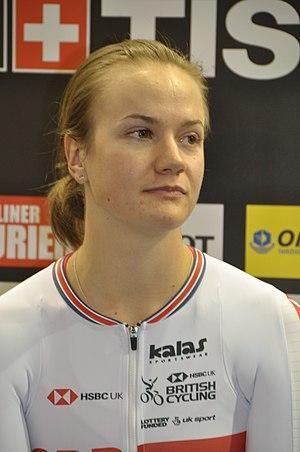
Jessica Anne Roberts est une coureuse cycliste britannique, d'origine Galloise. Elle court sur route et sur piste et elle est notamment championne de Grande-Bretagne sur route en 2018 et médaillée d'or de la course à l'américaine aux Jeux européens de 2019.